Bromley, New Zealand

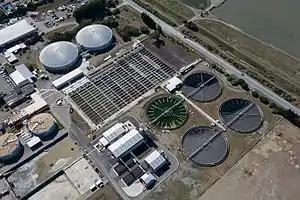

Bromley is a suburb of the city of Christchurch, New Zealand. It lies to the east of the city centre, mostly between Pages Road and the Avon Heathcote Estuary.